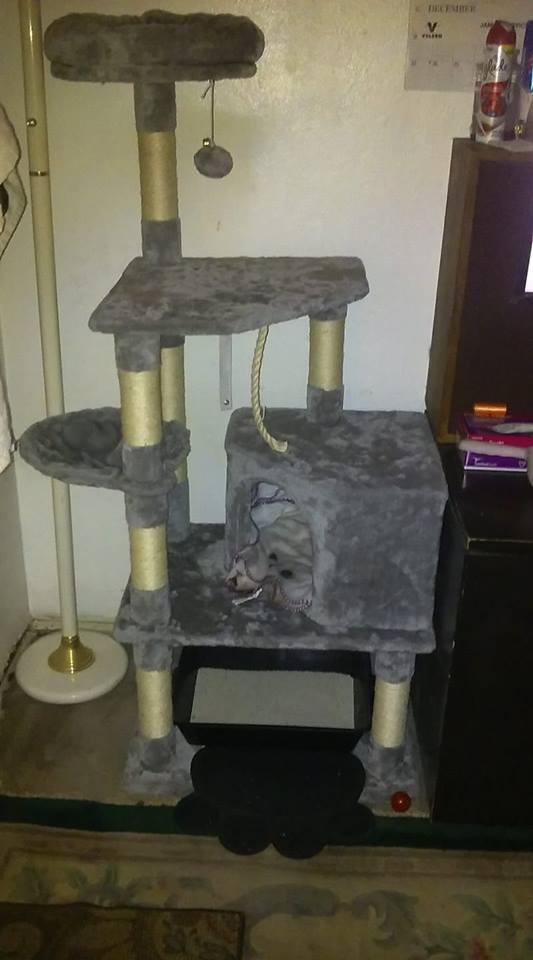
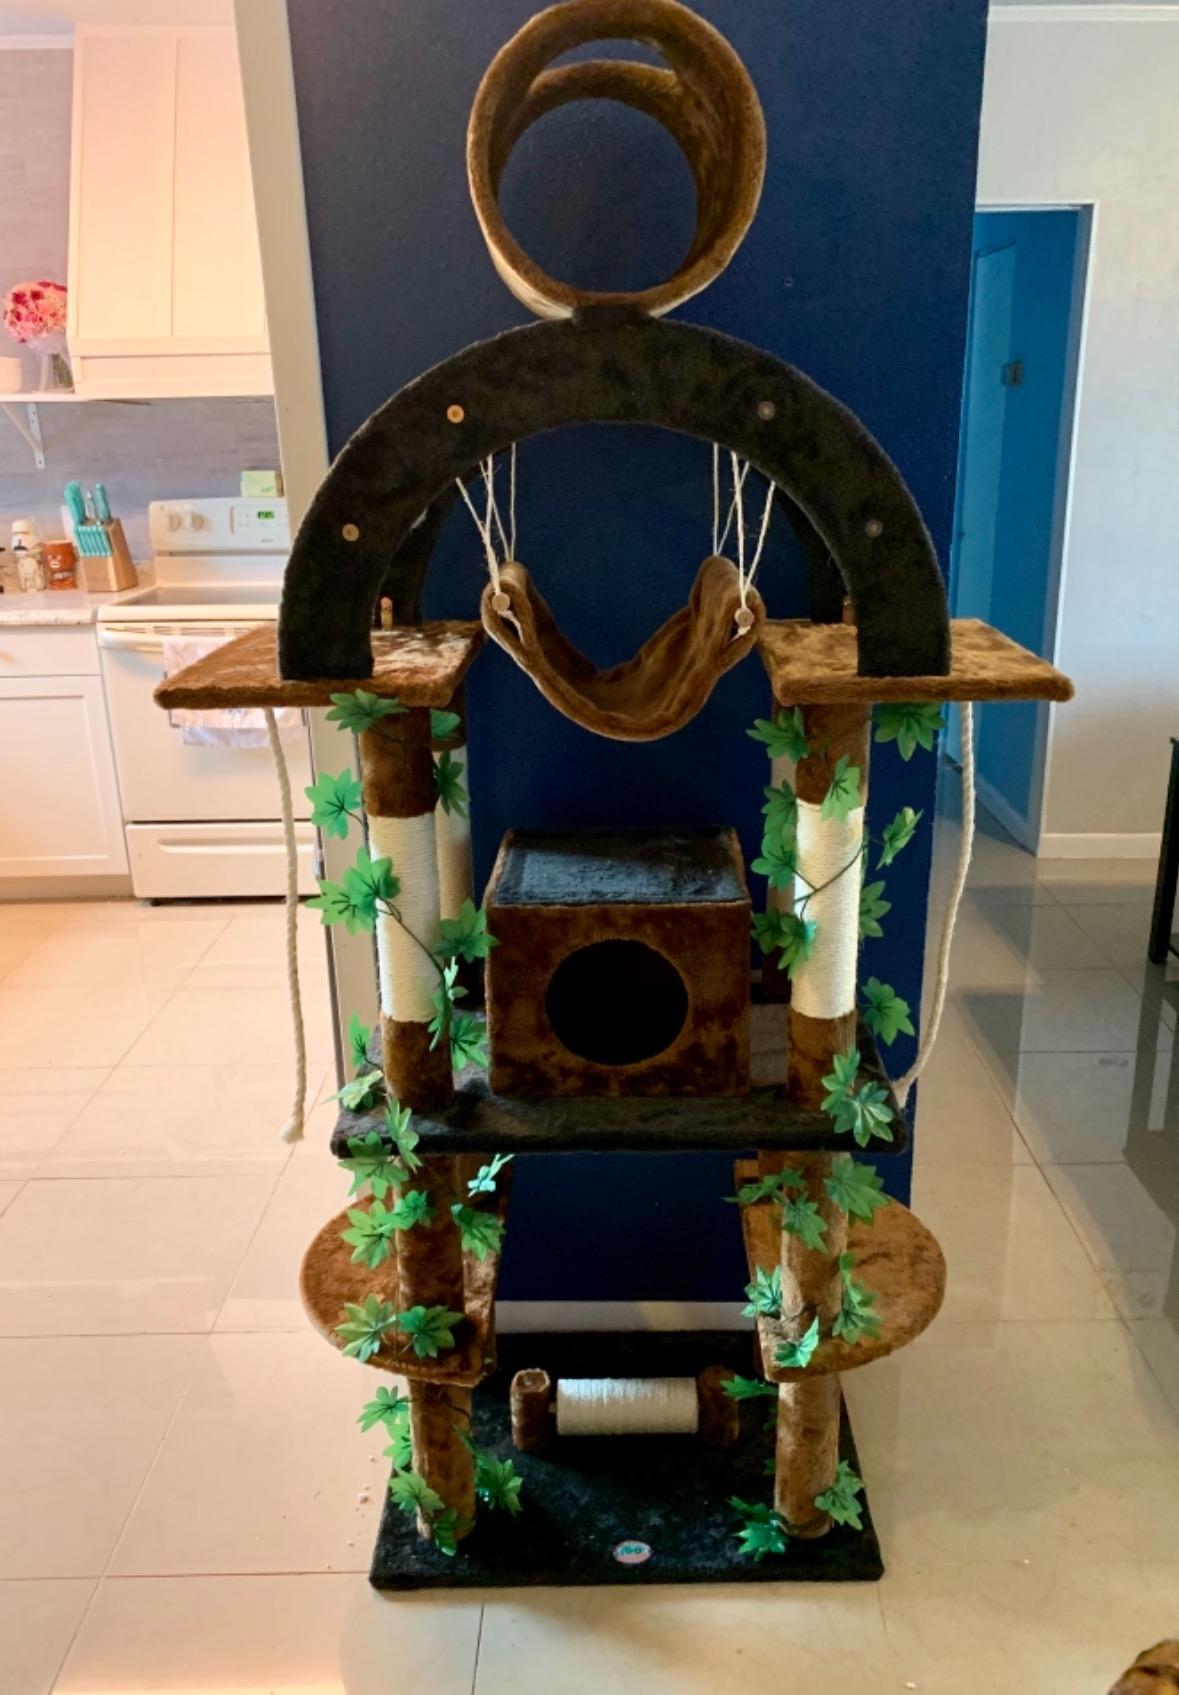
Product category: items_cat tree
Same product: no